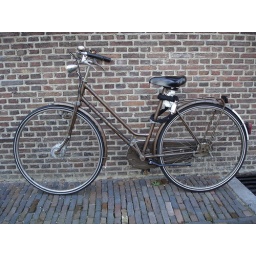
My bike against a brick wall